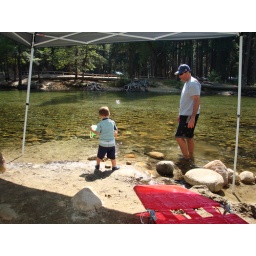
throwing more rocks in the water